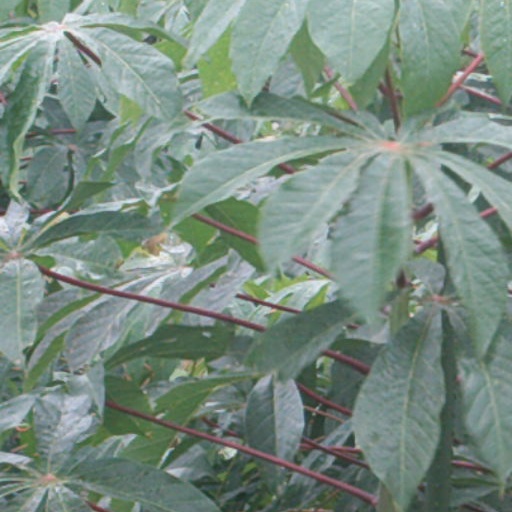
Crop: cassava